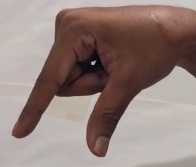
ASL sign: Q